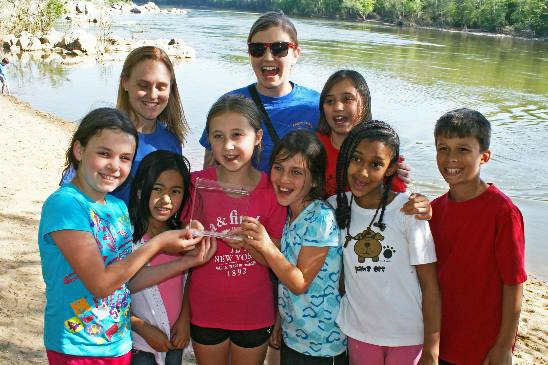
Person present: Yes